Salt Mango Tree

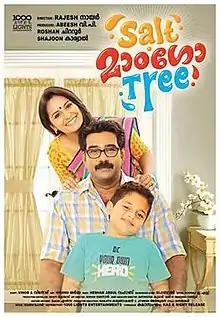
Theatrical release poster

Salt Mango Tree is a 2015 Indian Malayalam-language comedy-drama film directed by Rajesh Mohanan, starring Biju Menon, Lakshmi Priyaa Chandramouli and Suhasini Maniratnam. The film is a remake of the 2014 Bengali film "Ramdhanu" and the title is taken from the Mohanlal starrer "Doore Doore Oru Koodu Koottam" (1986).